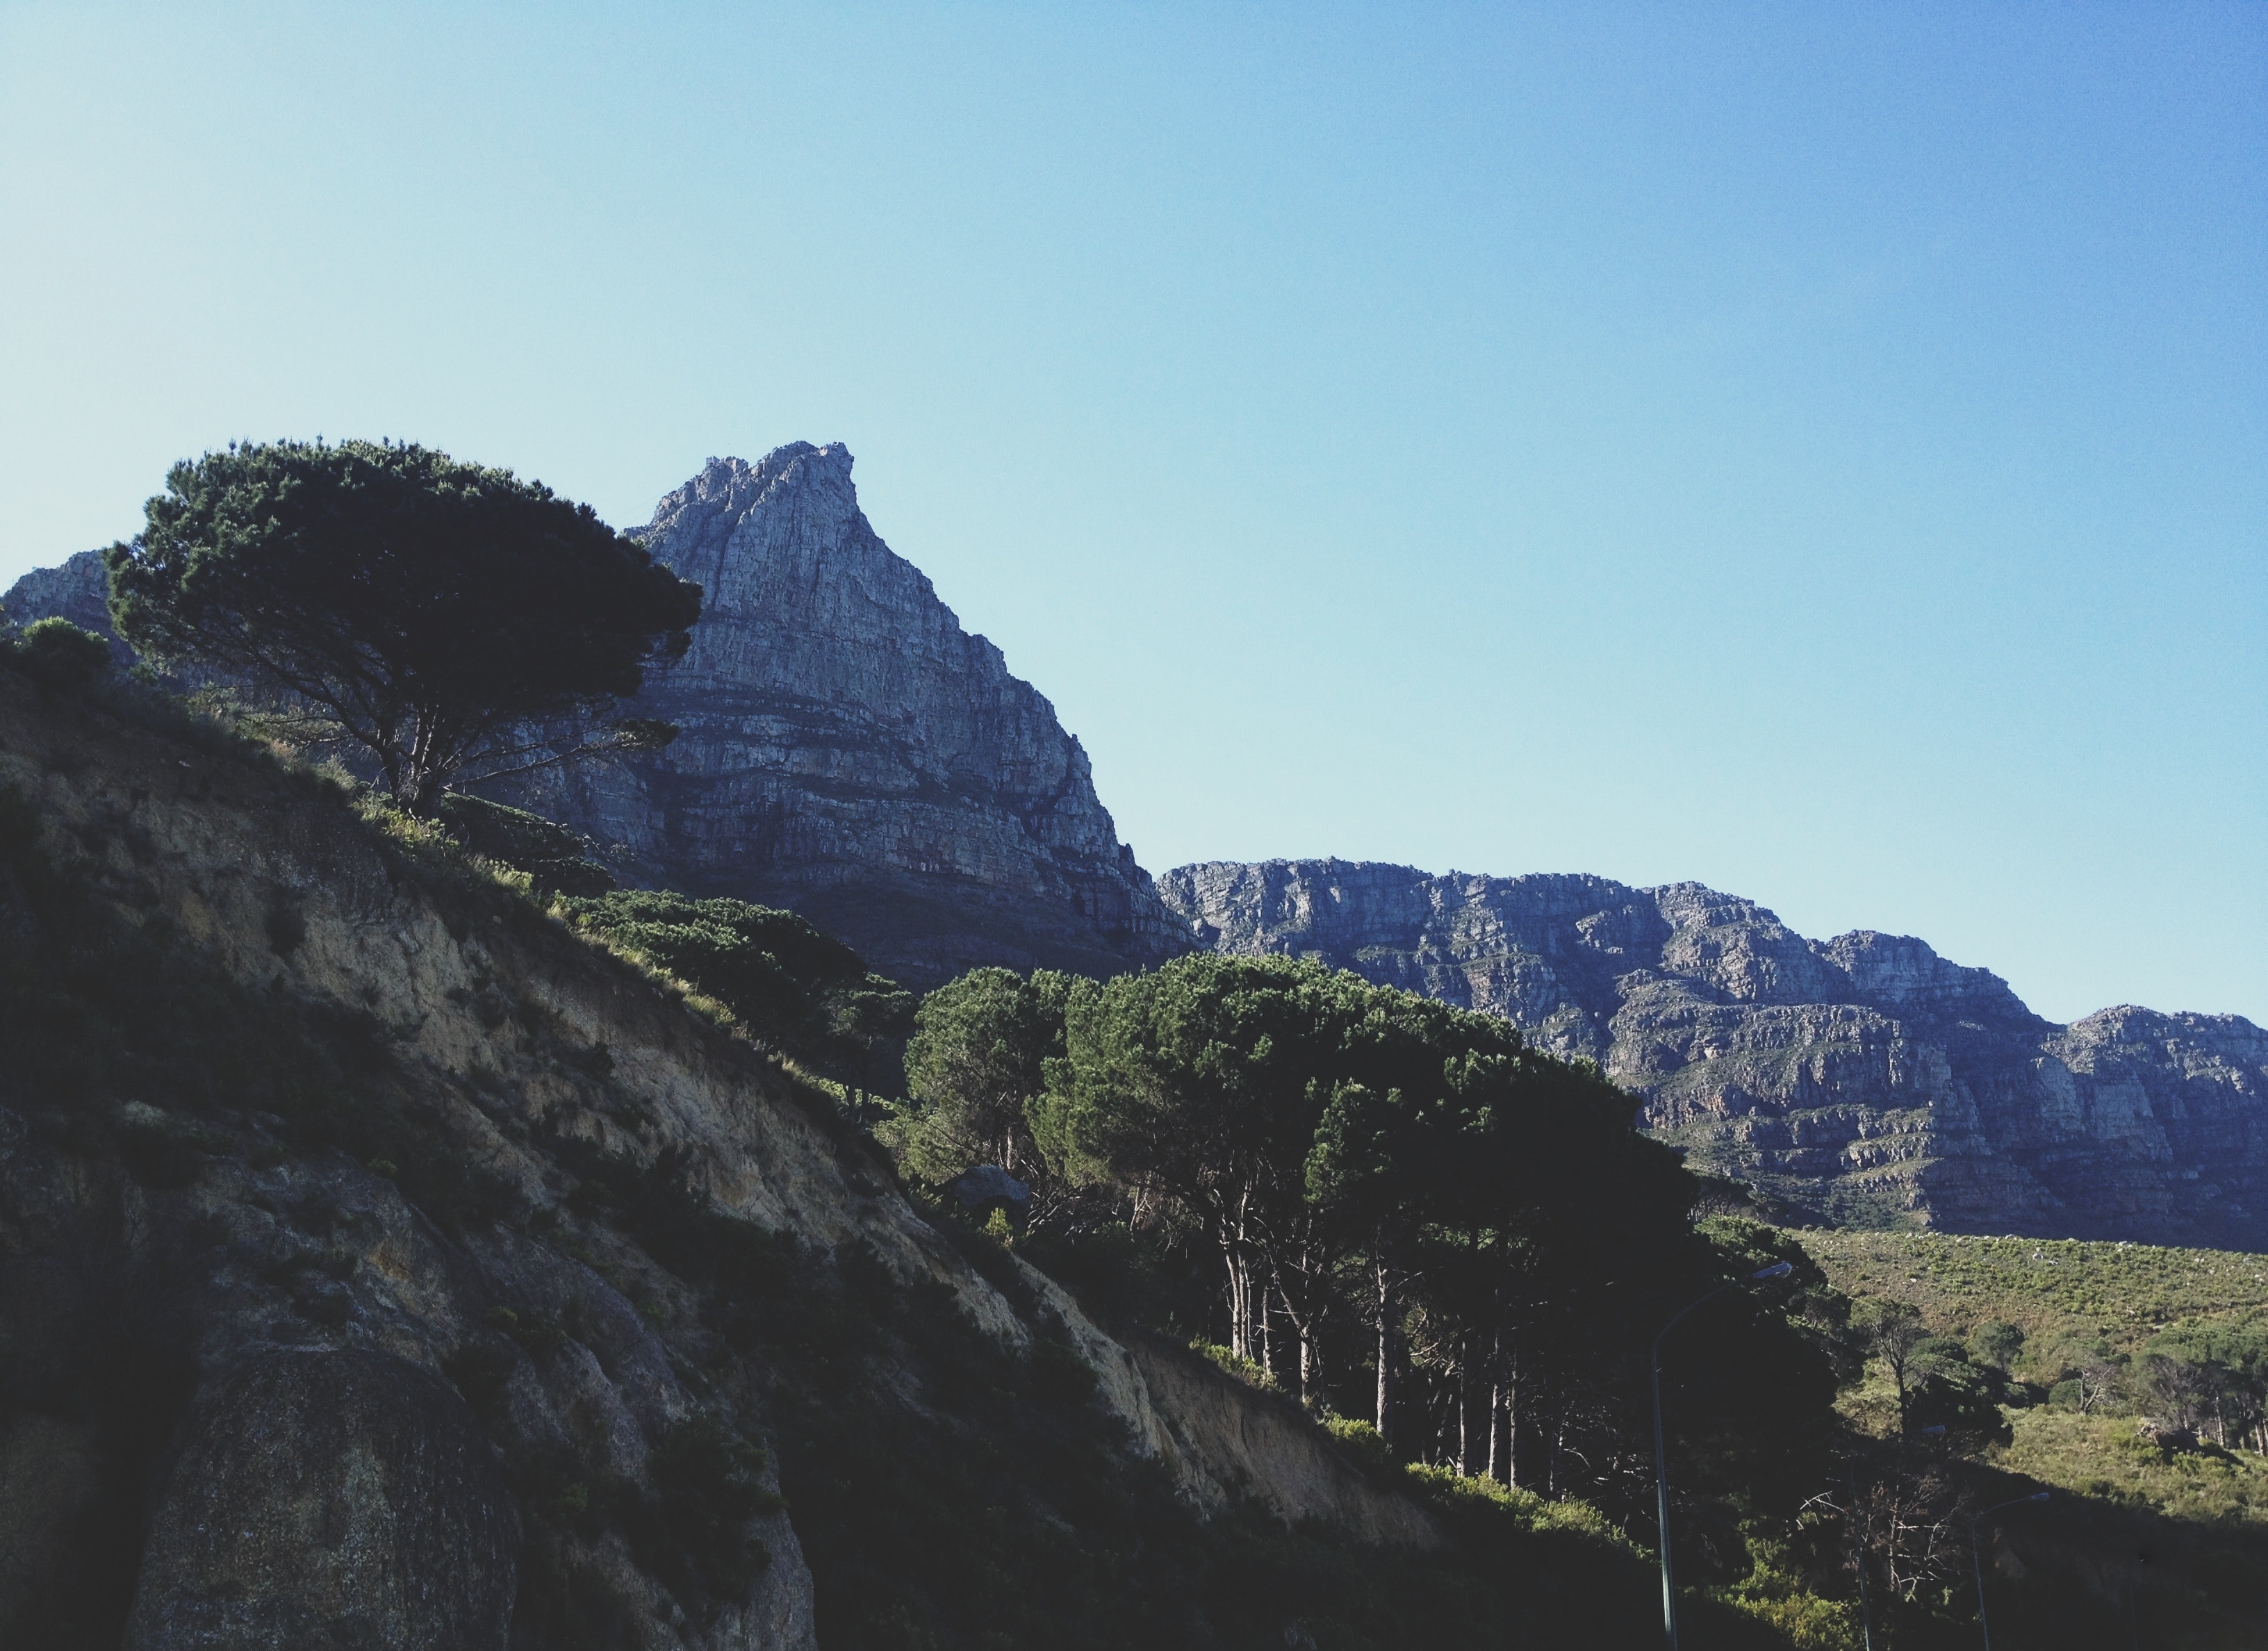
mountainous landforms, mountain, mountain range, highland, ridge, natural landscape, rock, hill station, hill, wilderness, sky, massif, mount scenery, terrain, summit, fell, formation, alps, ar te, geology, badlands, batholith, valley, outcrop, national park, escarpment, landscape, cliff, world, klippe